Iris graminea

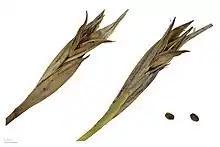
"Iris graminea" – MHNT

Iris graminea is a species of flowering plant belonging to the subgenus "Limniris" of the genus "Iris", in particular the series "Spuriae". It is a rhizomatous perennial, with purple or violet blue flowers almost hidden by narrow, grass-like leaves, and a plum scented fragrance. It is cultivated as an ornamental plant in temperate regions. It has several common names, including grass-leaved flag, grass leaved iris, plum iris and plum tart iris (due to its scent). This species naturally occurs in the southern half of Europe, from Spain and France in the West to Russia and the Caucasus in the East.